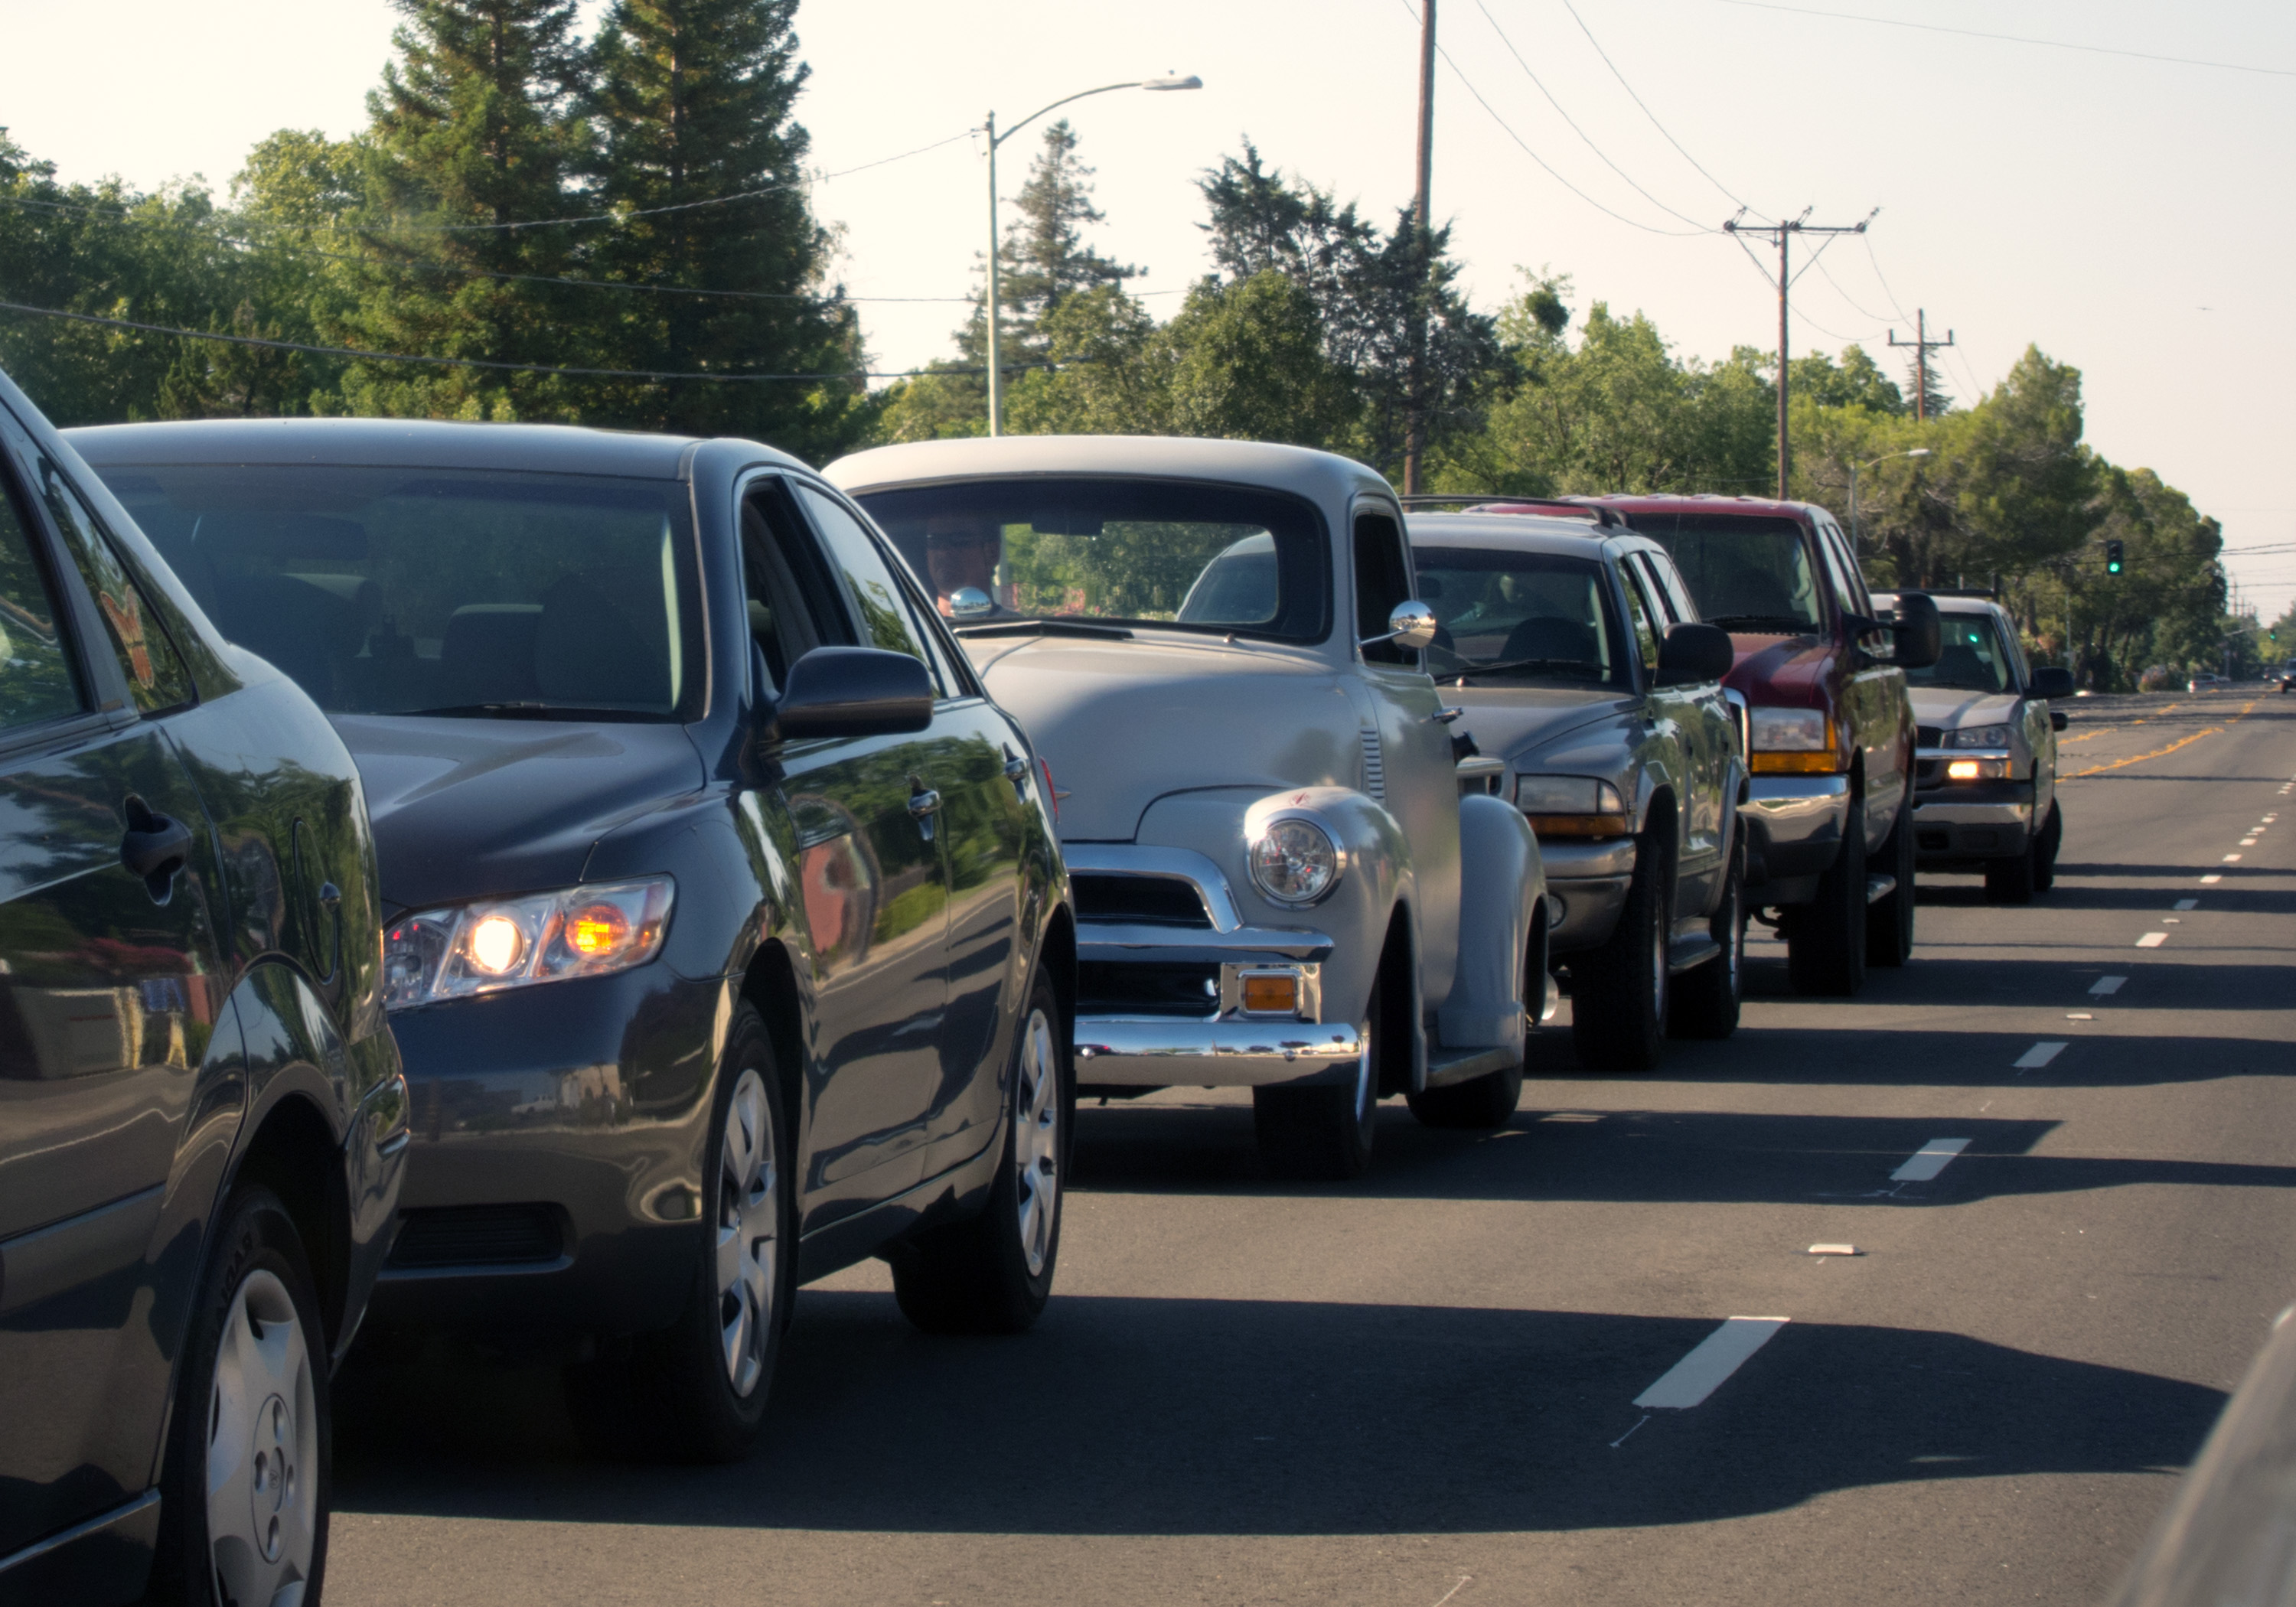
traffic, street, car, driving, parking, transport, truck, vehicle, lane, california, parking lot, motor vehicle, 365, minibus, sacramento, sport utility vehicle, mode of transport, automobile make, automotive exterior, luxury vehicle, traffic congestion